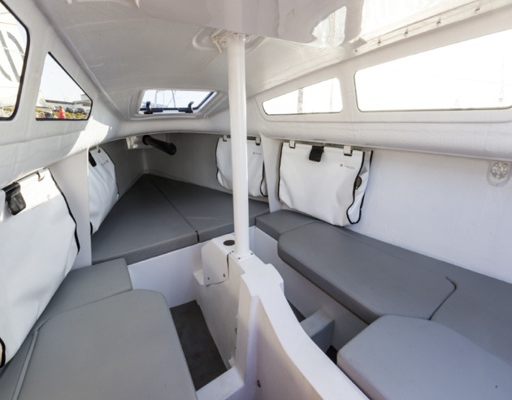
ship type of the year /